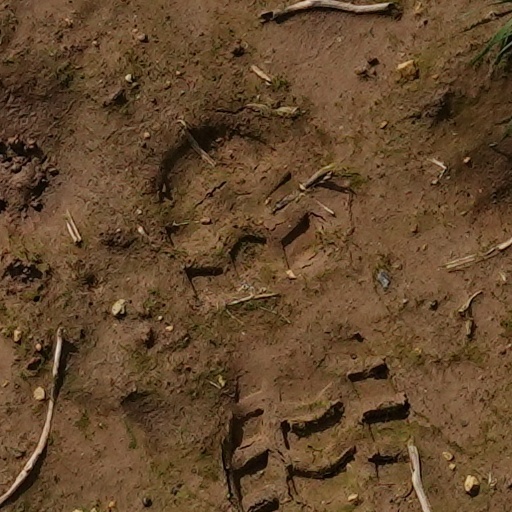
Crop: wheat